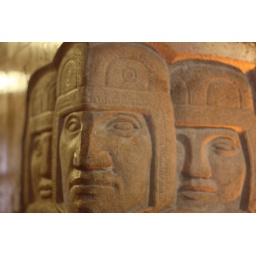
Bas-relief sculpture on the 10th floor corner wall of City Club in San Francisco.